List of largest insects

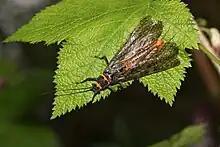
"Pteronarcys californica"

These flying insects reach their largest size in "Palparellus voeltzkowi", which can have a wingspan over . The largest lacewing is the Australian "blue eyes lacewing" ("Nymphes myrmeleonides"), which can measure up to in length and span across the wings. Some forms of this ancient order could grow extremely large during the Jurassic period and may have ranked among the largest insects ever. Found in the Early Cretaceous sedimentary rocks, "Makarkinia adamsi" had wings nearly in length.